Aero-engined car

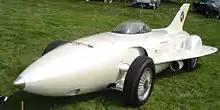
Firebird I in 2007

In 1952, Soviet aircraft designer Aleksey Smolin developed the GAZ-TR, which was powered by a turbojet. Built in 1954, it was designed to reach , but due to the lack of adequate tires and an insufficiently long track it failed to exceed during a test run on November 14, 1954. The GAZ-TR crashed during testing, injuring driver MA Meteleva and leading to the cancellation of the program. Wreckage from the car is on display at the GAZ factory museum.